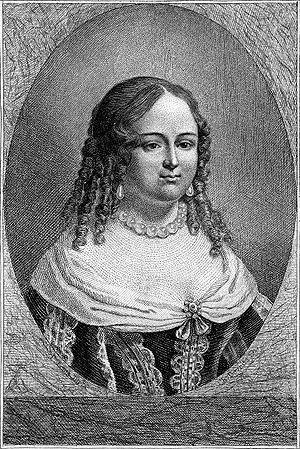
Le roman-mémoires est un genre littéraire de roman dans lequel le récit, bien que fictif, est présenté sous la forme de mémoires.
Marie-Catherine Desjardins, dite Madame de Villedieu, née vers 1640 à Alençon, ou plus vraisemblablement à La Rochelle, ainsi que l'ont montré de récents travaux, et morte au manoir de Clinchemore à Saint-Rémy-du-Val, le 20 octobre 1683, est une poétesse, dramaturge et romancière française.
Alençon est une commune française, préfecture du département de l’Orne, située en région Normandie.